Golden Time (TV series)

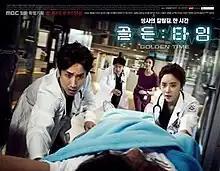
Promotional poster for "Golden Time"

Golden Time is a 2012 South Korean television series starring Lee Sun-kyun, Hwang Jung-eum, Lee Sung-min and Song Seon-mi. It aired on MBC from July 9 to September 25, 2012 on Mondays and Tuesdays at 21:55 for 23 episodes.